Michal Trpák

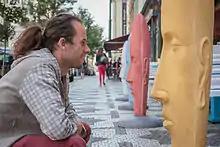
Michal Trpák and Shoshones: sculptures on exhibition on public thoroughfare

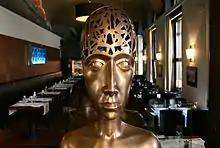
One of Trpák's sculptures on exhibit in a restaurant

Trpák was born in 1982 in České Budějovice. His art studies started at the Secondary School of Arts in Český Krumlov. He then proceeded to study at Academy of Arts, Architecture and Design in Prague where he earned his master's degree. During this study he went on a one-year exchange stay to Lahti in Finland and later a one-year exchange in Vancouver, Canada. After graduating from Prague in 2007 he started to work as an artist. Soon thereafter he earned his PhD at the Academy of Arts in Banská Bystrica, Slovakia.